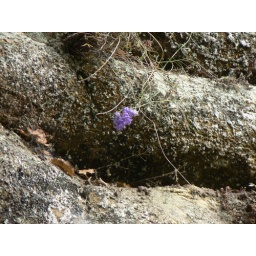
Impressive, this cute little flower surviving on the rocks, in November.